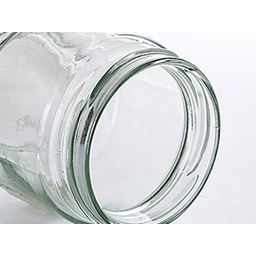
Label: glass